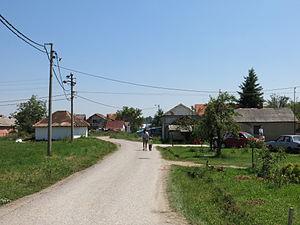
Šopić est une localité de Serbie située dans la municipalité de Lazarevac et sur le territoire de la Ville de Belgrade. Au recensement de 2011, elle comptait 2 619 habitants.